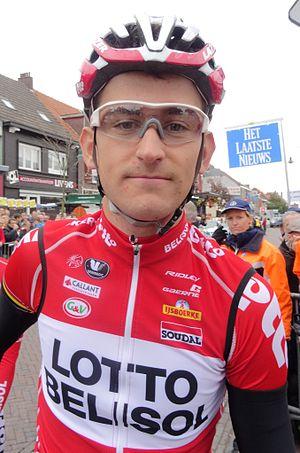
Reportage photographique réalisé le mardi 14 octobre à l'occasion du départ et de l'arrivée du Prix national de clôture 2014 à Putte (Woensdrecht, Pays-Bas) et Putte-Kapellen (Kapellen, Belgique).
Tiesj Benoot [tiʃ.bəˈnot], né le 11 mars 1994 à Gand, est un coureur cycliste belge, membre de l'équipe Sunweb. Professionnel depuis 2015, il a notamment remporté les Strade Bianche en 2018.
La saison 2014 de l'équipe cycliste Lotto-Belisol est la troisième de cette équipe.